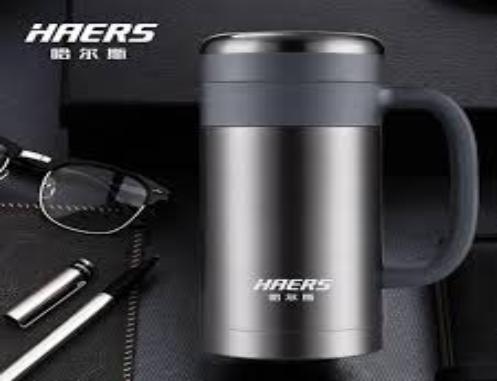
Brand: haers
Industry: Necessities